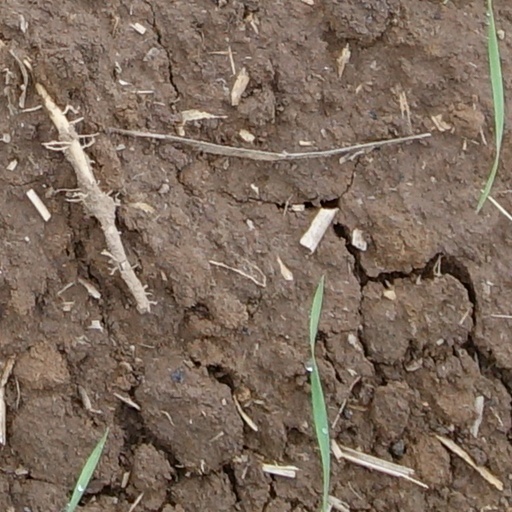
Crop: wheat